Kobe University

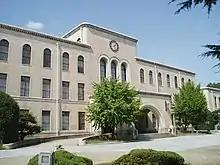
The main building of Kobe University

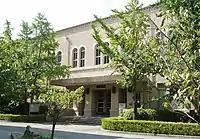
Kobe University Library

The university comprises four campuses: Rokkodai, Kusunoki, Myodani, and Fukae. Rokkodai Campus is the main campus of the university, and nine out of the eleven faculties are located there.